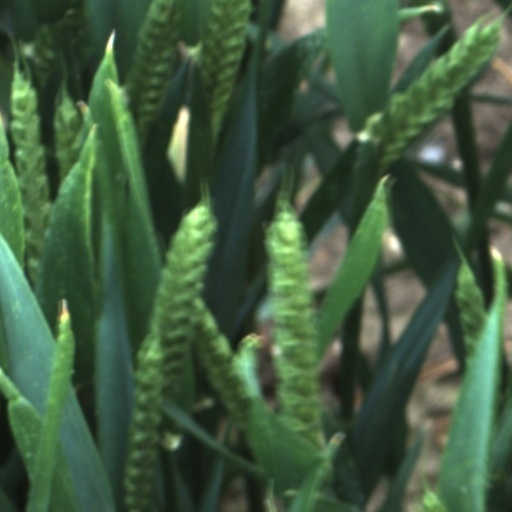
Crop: wheat